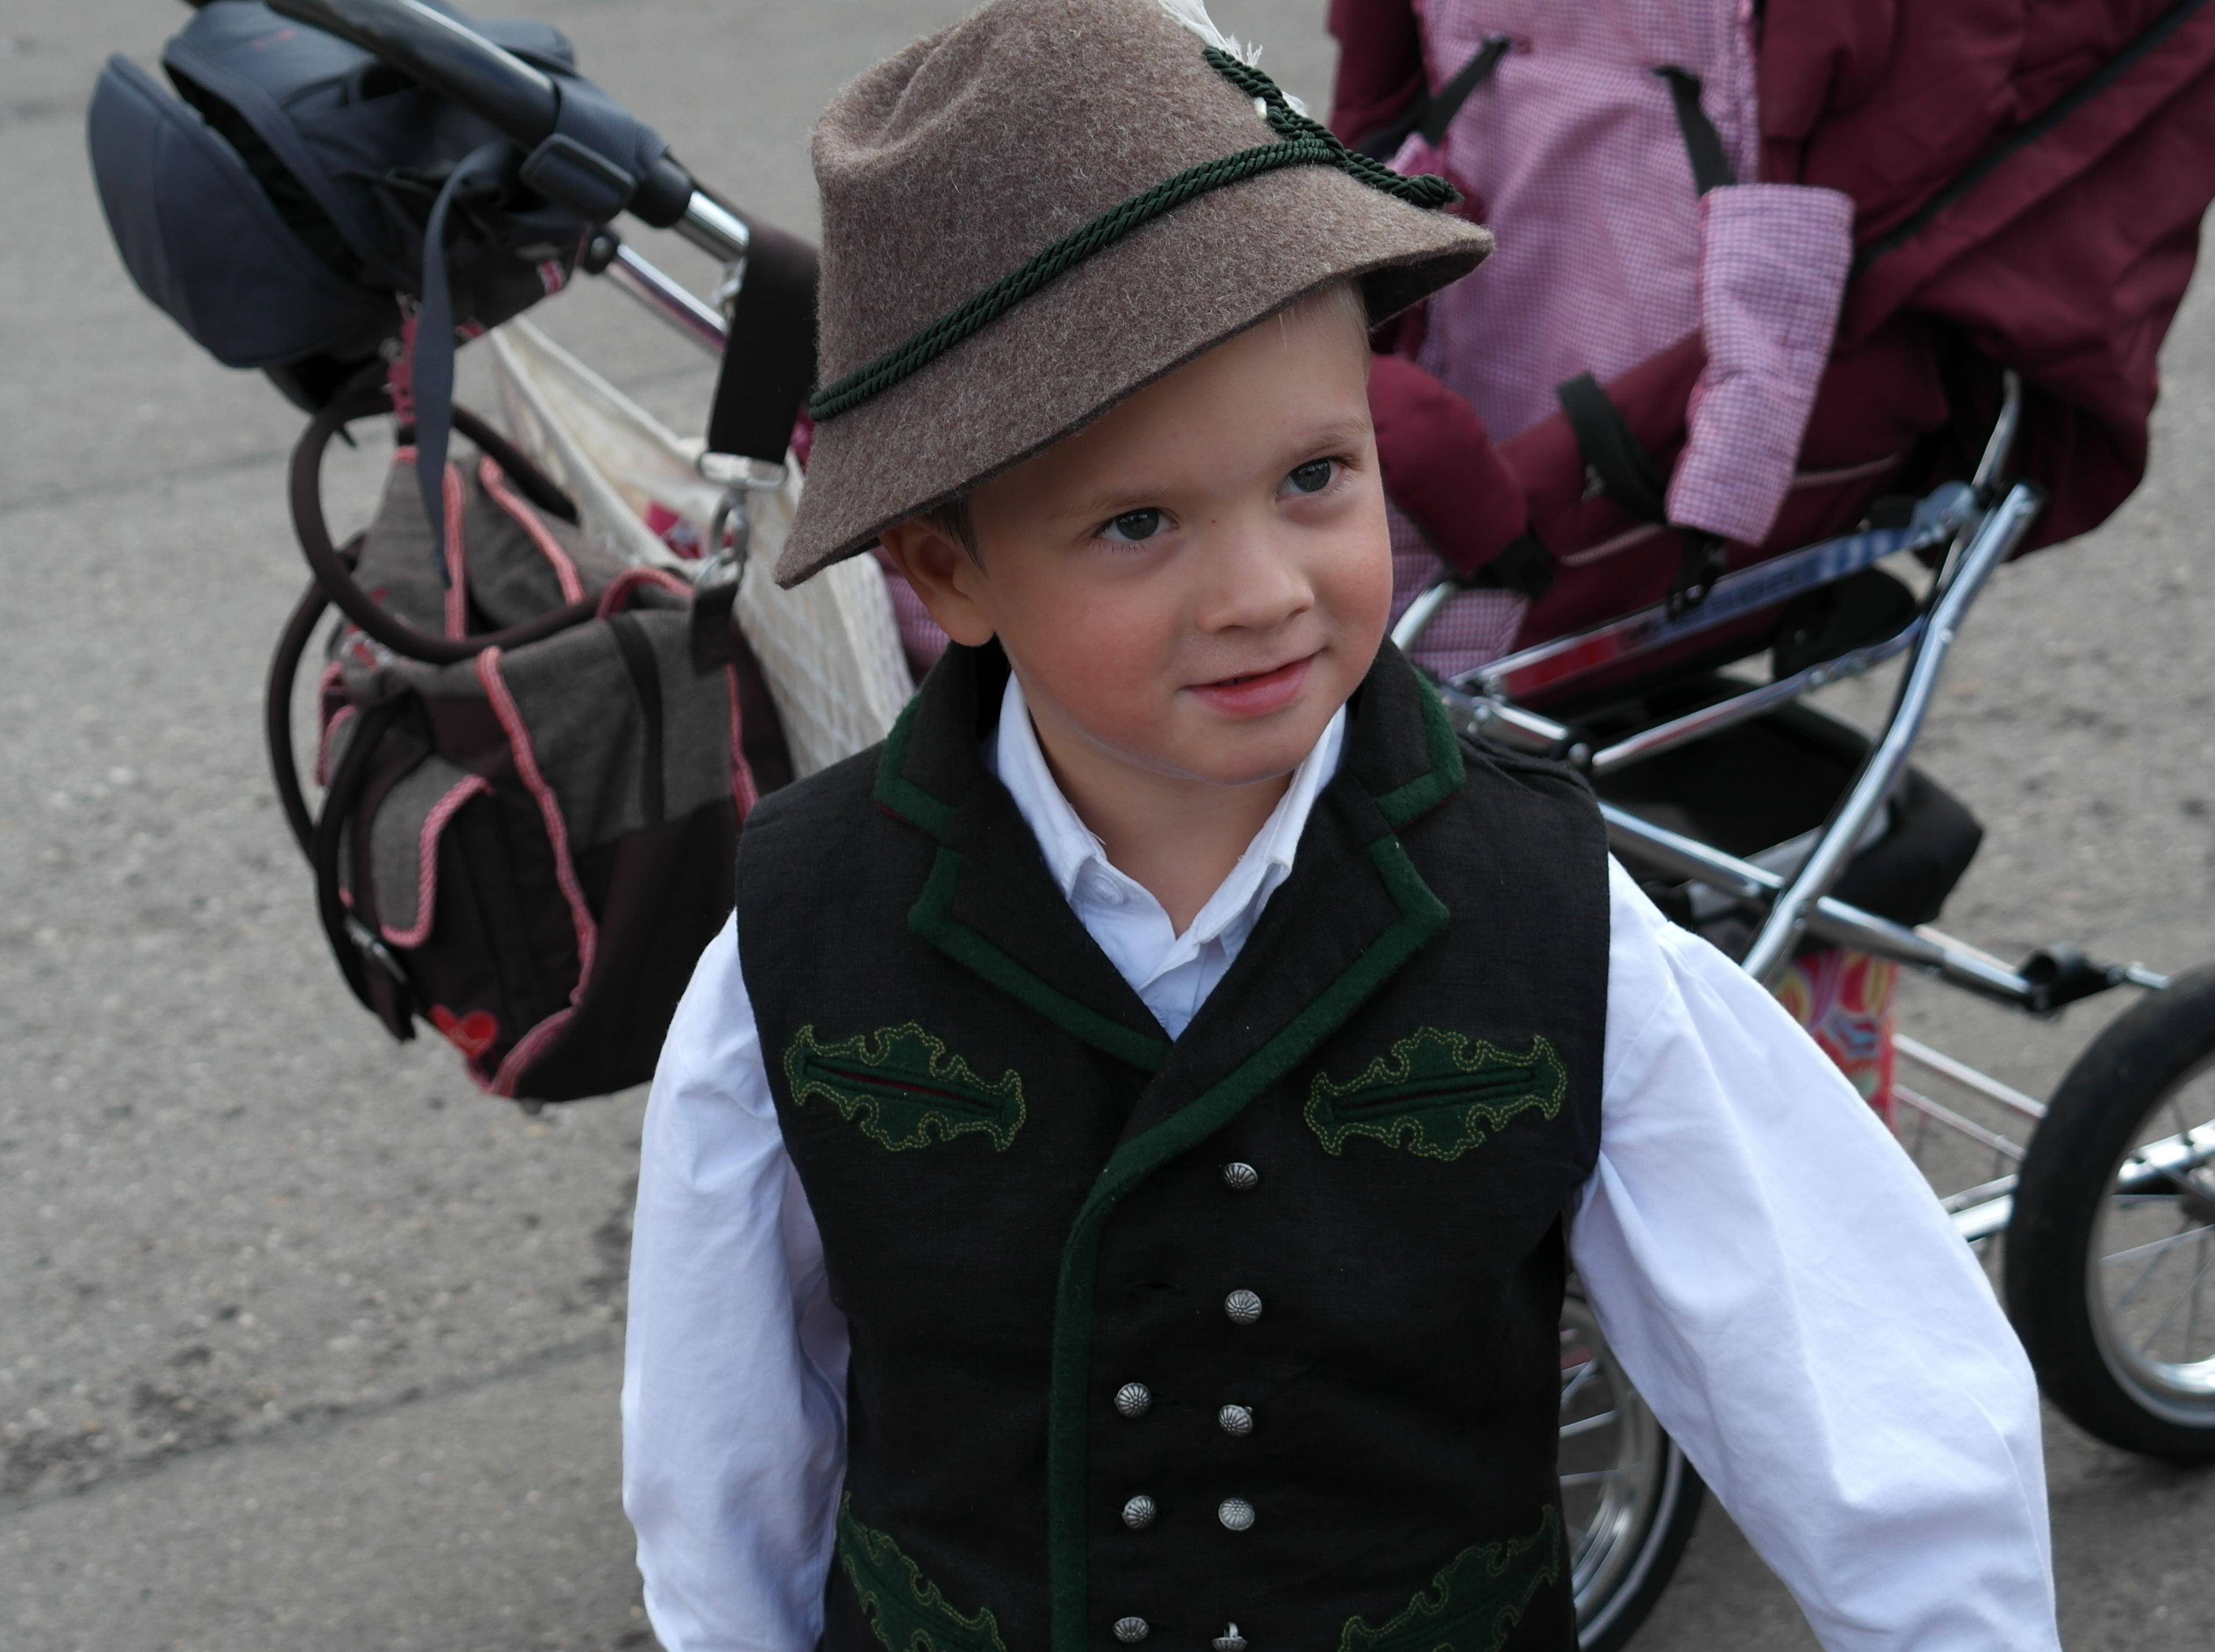
person, boy, military, portrait, child, human, hat, clothing, face, toddler, expression, bavaria, costume, small child, bavarian, baby carriage, trachtenhut